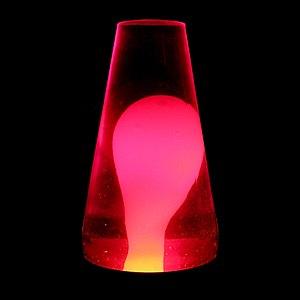
En géologie, un diapir est un type d'intrusion impliquant une structure plus ou moins globuleuse, résultant de la remontée de roches plus légères à travers des roches plus denses. Il peut s'agir de diapir salifère, diapir granitique, diapir asthénosphérique, diapir mantellique. Les grands dômes de la planète naine Cérès pourraient correspondre à des diapirs de glace.
Un panache est, en géologie, une remontée de roches anormalement chaudes, provenant du manteau terrestre. Comme la partie haute des panaches peut fondre partiellement en atteignant des profondeurs faibles, on suppose qu'ils sont à l'origine de centres magmatiques tels que les points chauds, et sont sûrement à l'origine des coulées basaltiques de trapps.